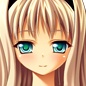
Portrait style: Anime Portrait